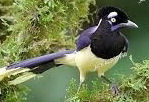
Species: PLUSH CRESTED JAY
Scientific name: CYANOCORAX CHRYSOPS
ImageNet parent category: jay